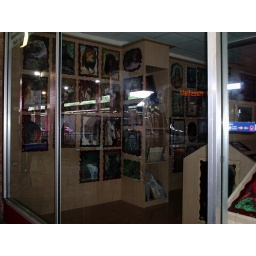
Reflections in a shop window in a bus station.